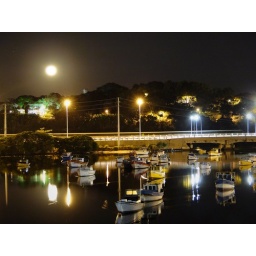
The moon was just amazing when I was returning by bicycle from Rafael's home after watching a world cup match.